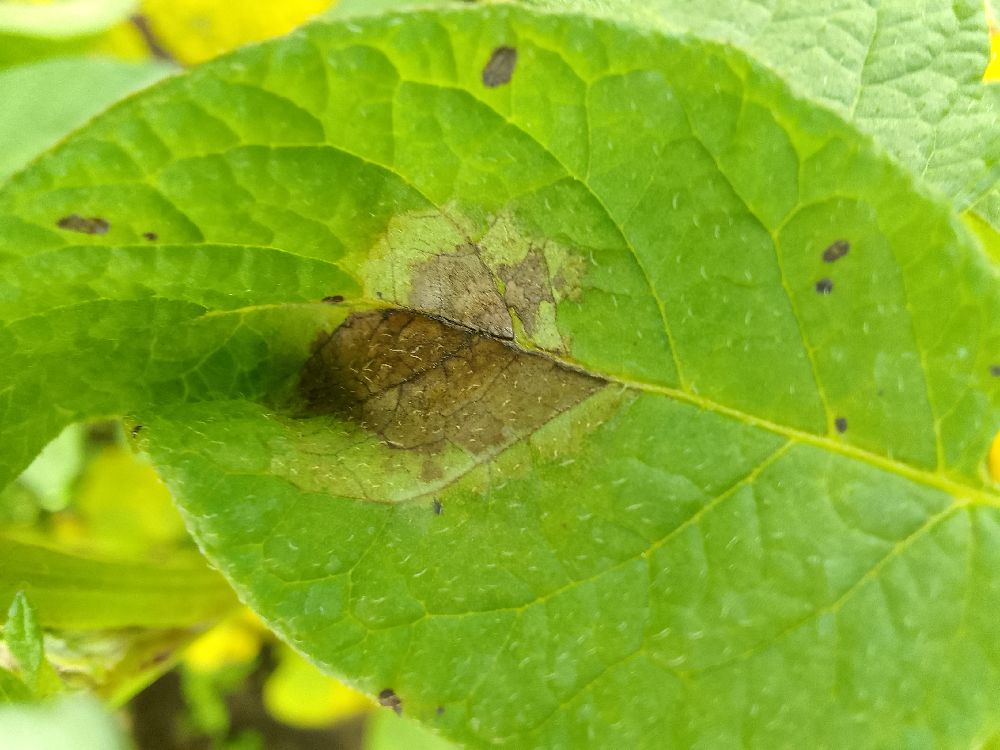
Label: Late blight